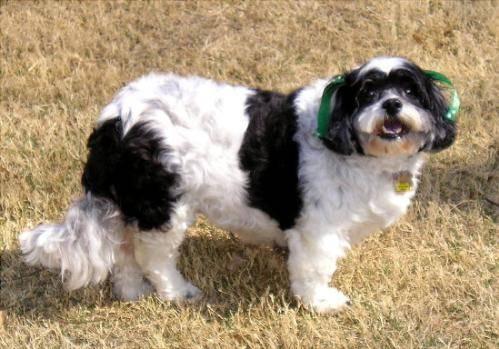
dog